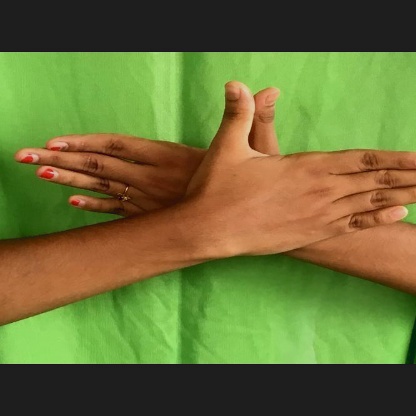
Mudra: Garuda